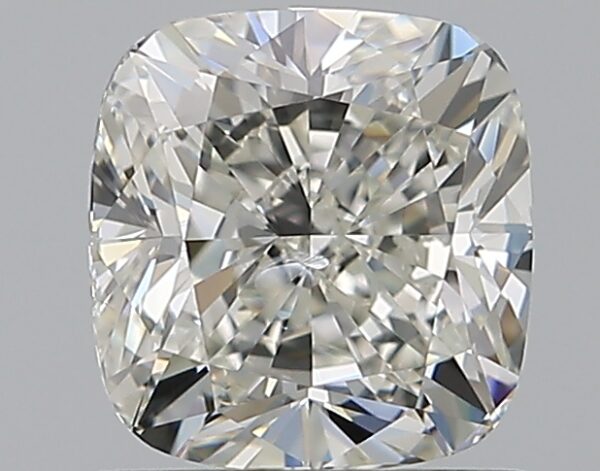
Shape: cushion
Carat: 1
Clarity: SI2
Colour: I
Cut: EX
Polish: EX
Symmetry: VG
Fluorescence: N
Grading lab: GIA
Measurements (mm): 5.7 x 5.47 x 3.79